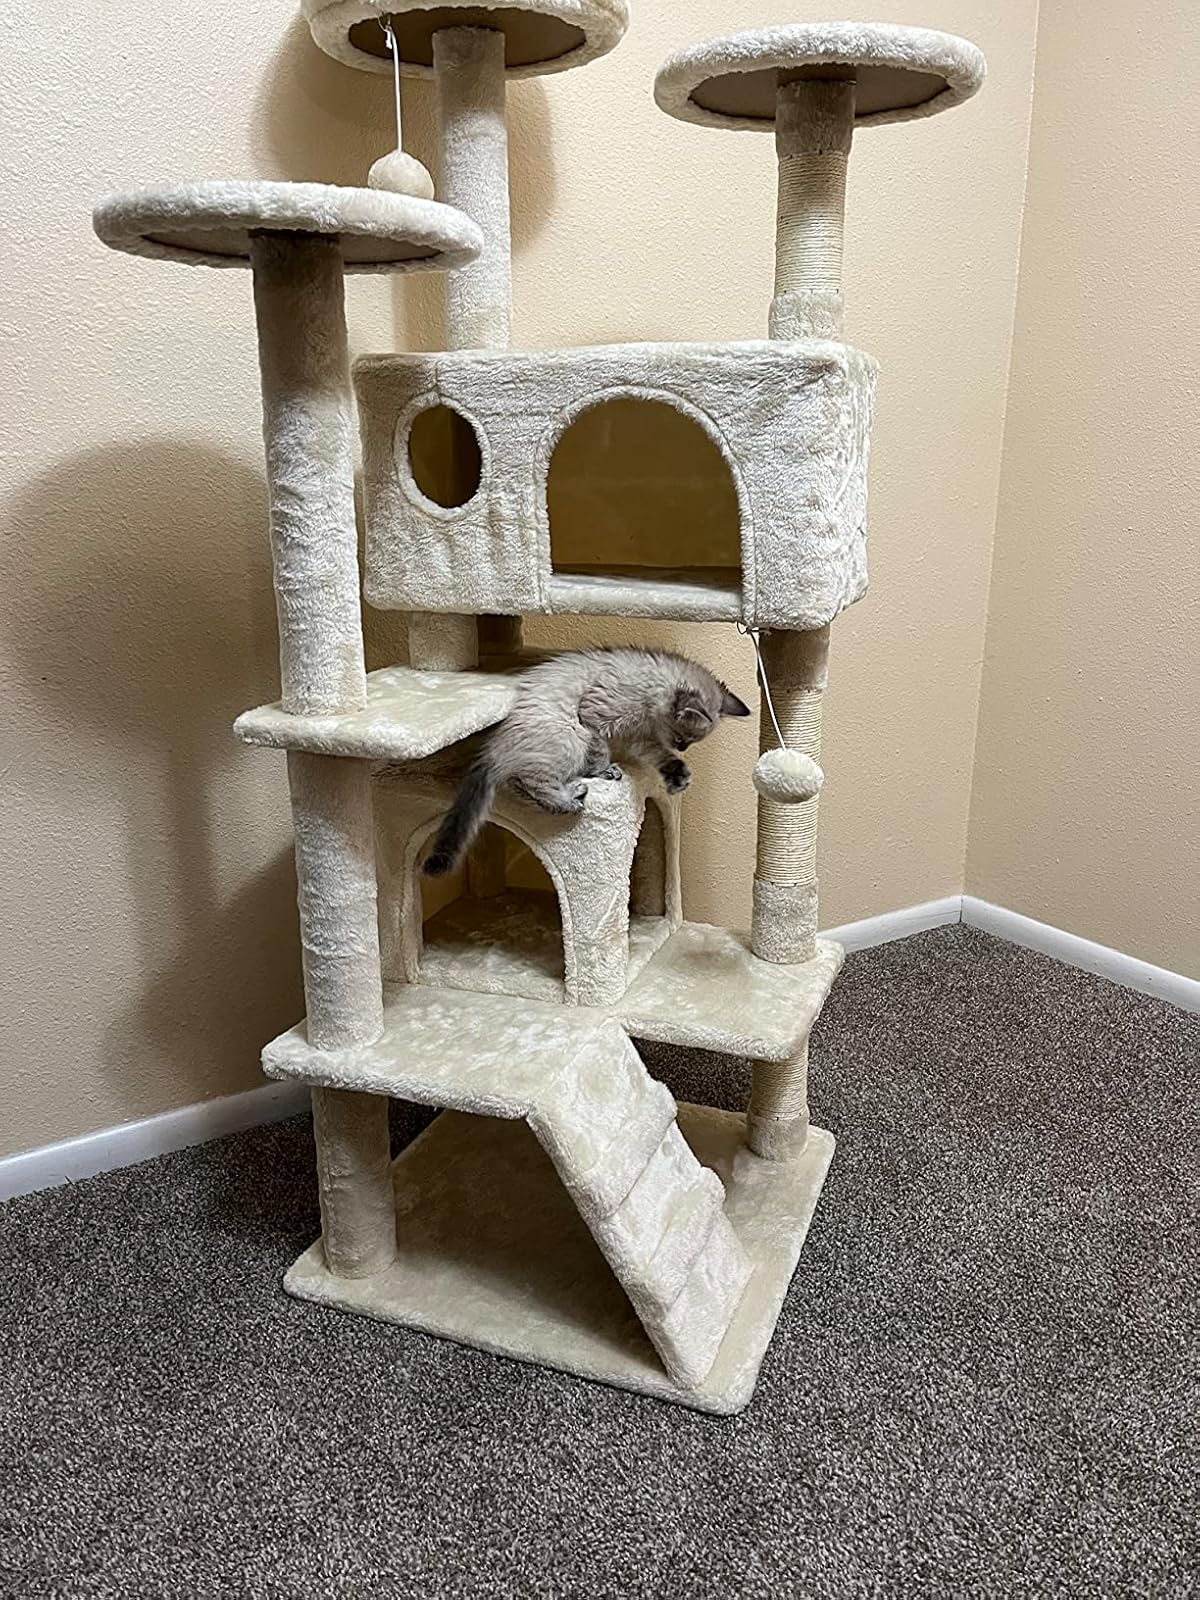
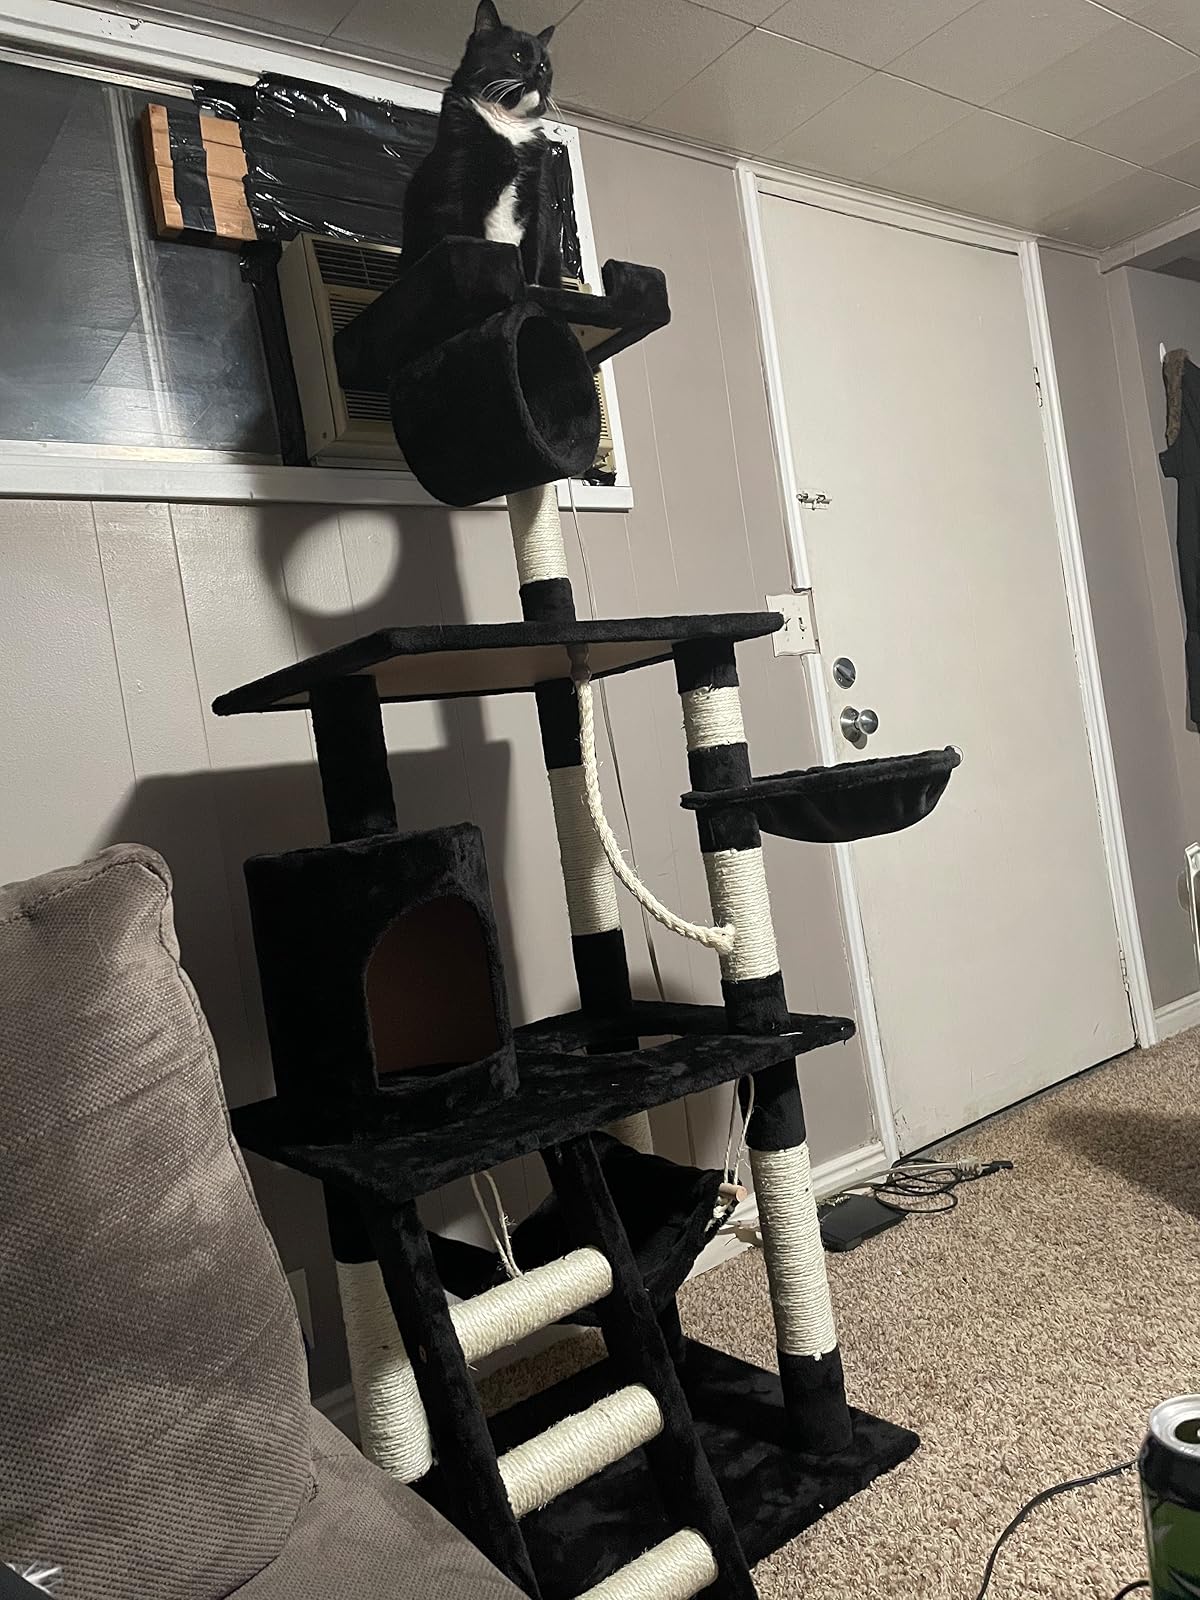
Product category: items_cat tree
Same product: no